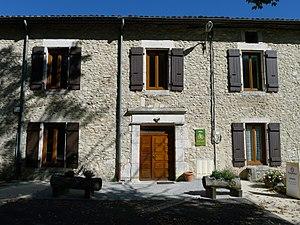
Mairie de Léoncel - Drôme - France
Léoncel est une commune française située dans le département de la Drôme en région Auvergne-Rhône-Alpes.